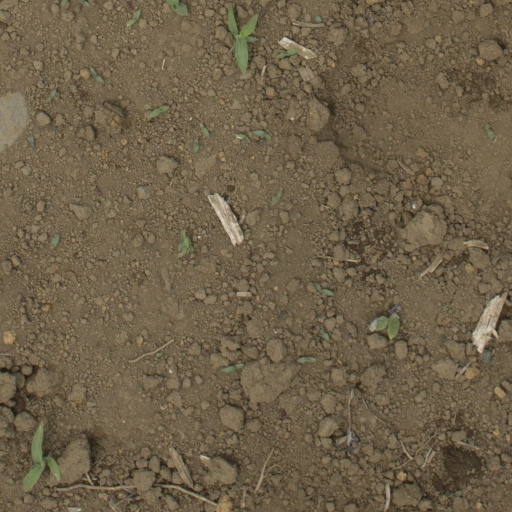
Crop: Jerusalem artichoke